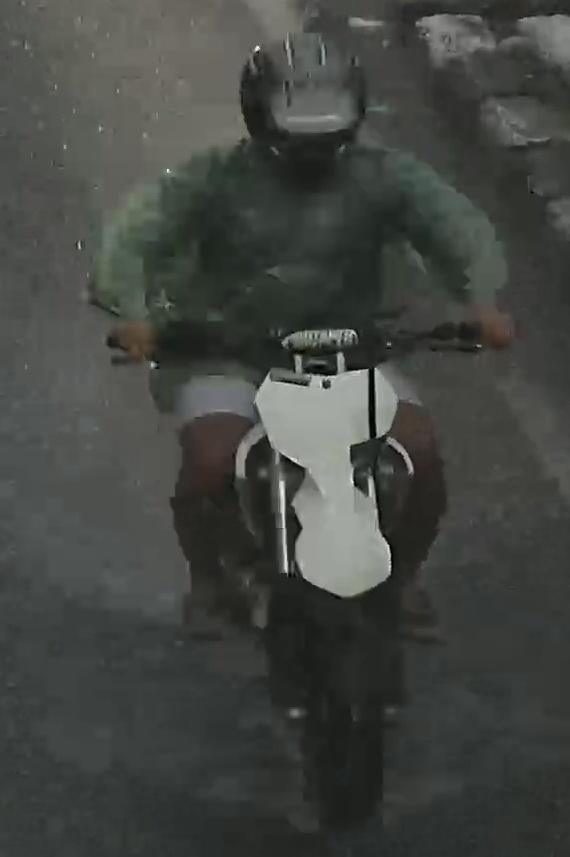
person-with-helmet: 1
person-without-helmet: 0